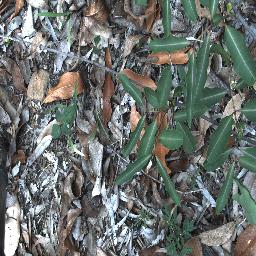
Label: rubber_vine